Desert Sands

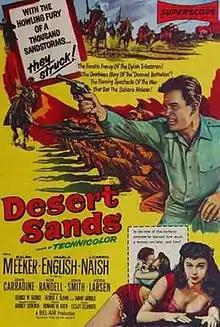
Theatrical release poster

Desert Sands is a 1955 American adventure film directed by Lesley Selander and written by Danny Arnold, George W. George and George F. Slavin. The film stars Ralph Meeker, Marla English, J. Carrol Naish, John Carradine, Ron Randell, John Smith and Keith Larsen.